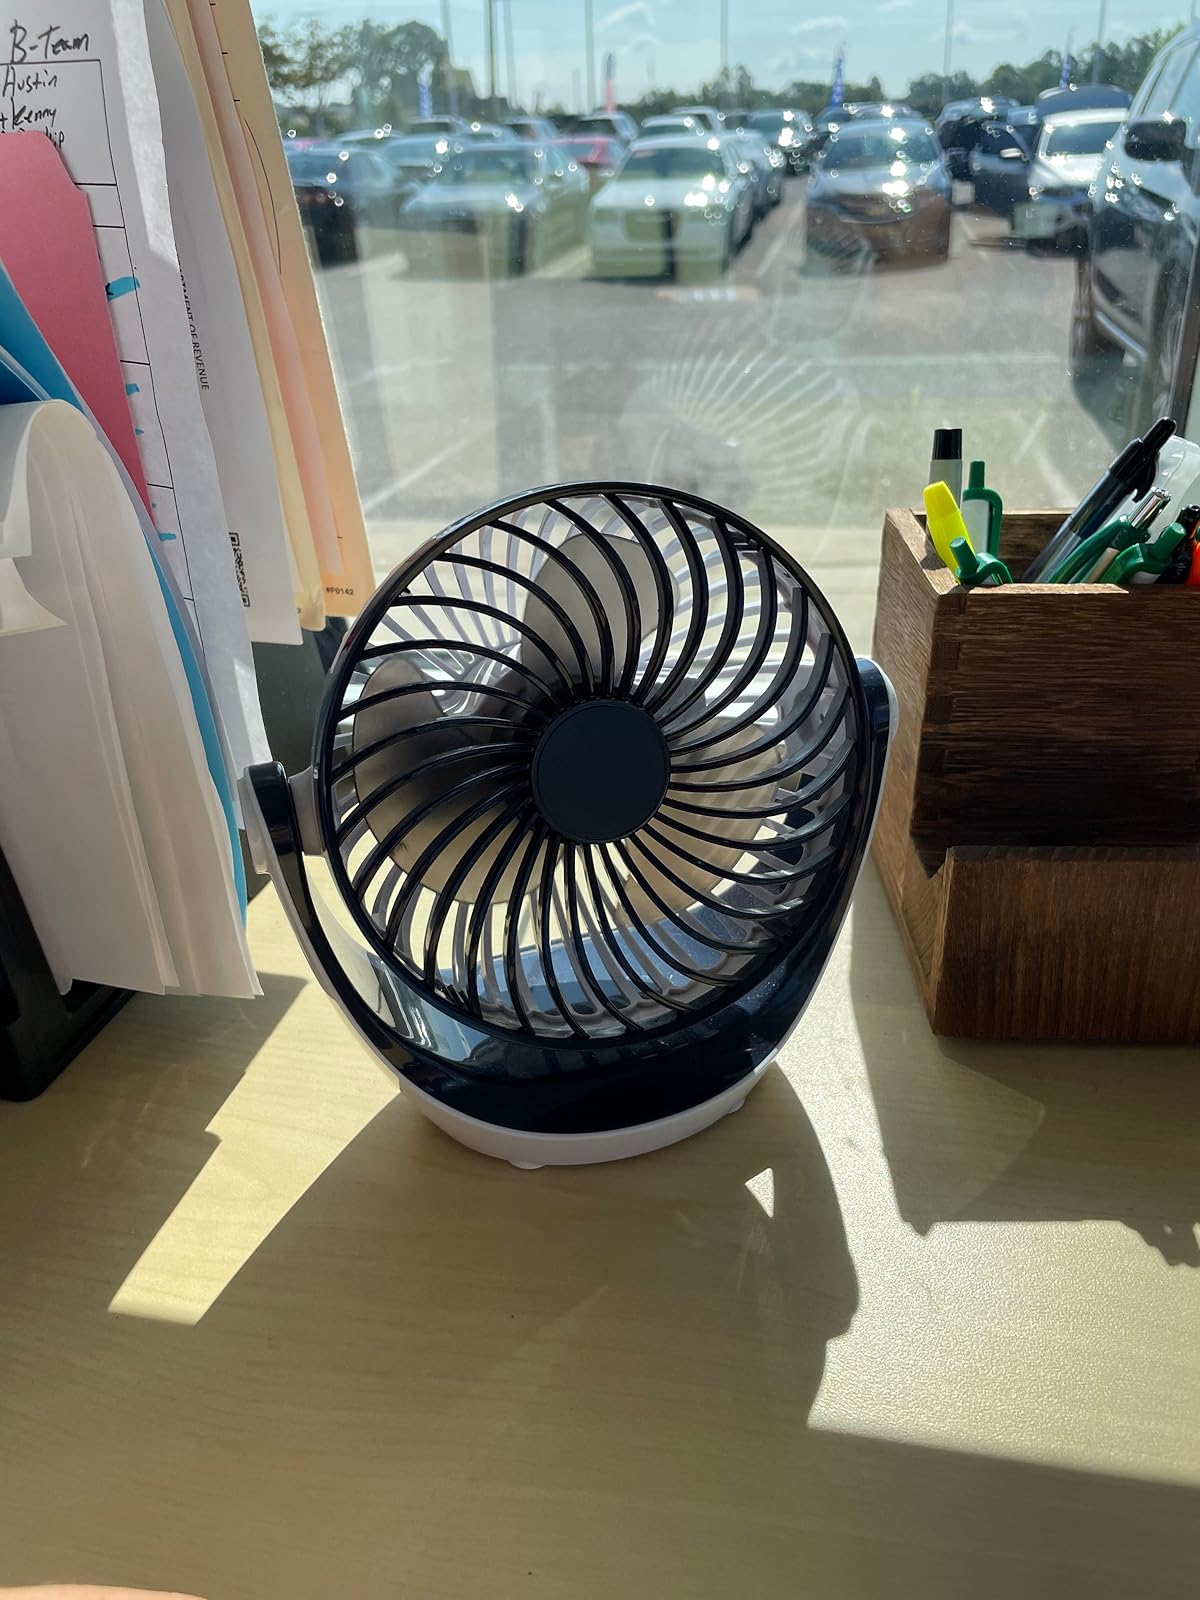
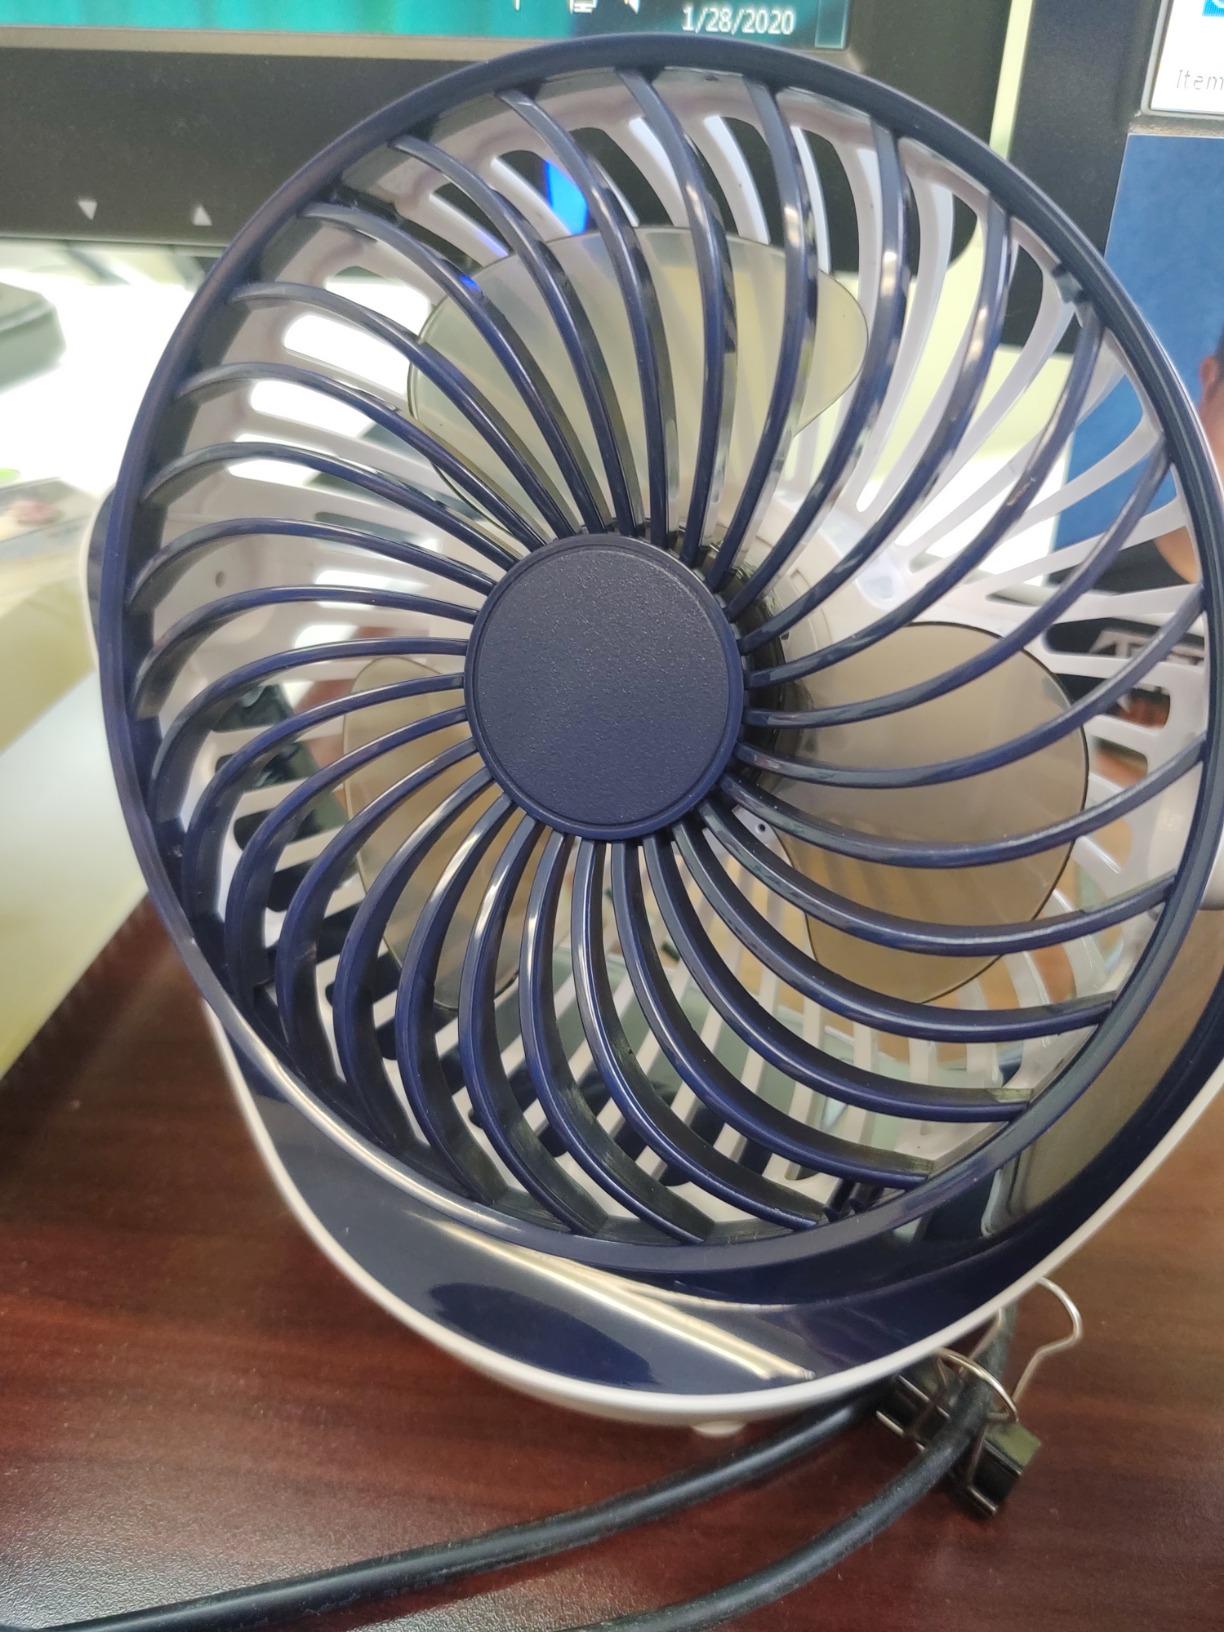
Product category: fan
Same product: yes